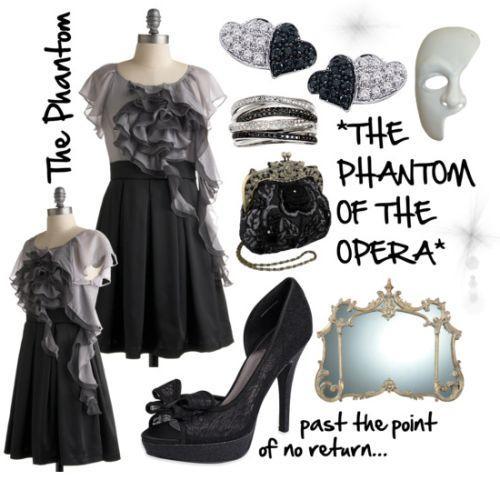
phantom of the opera inspired prom dresses